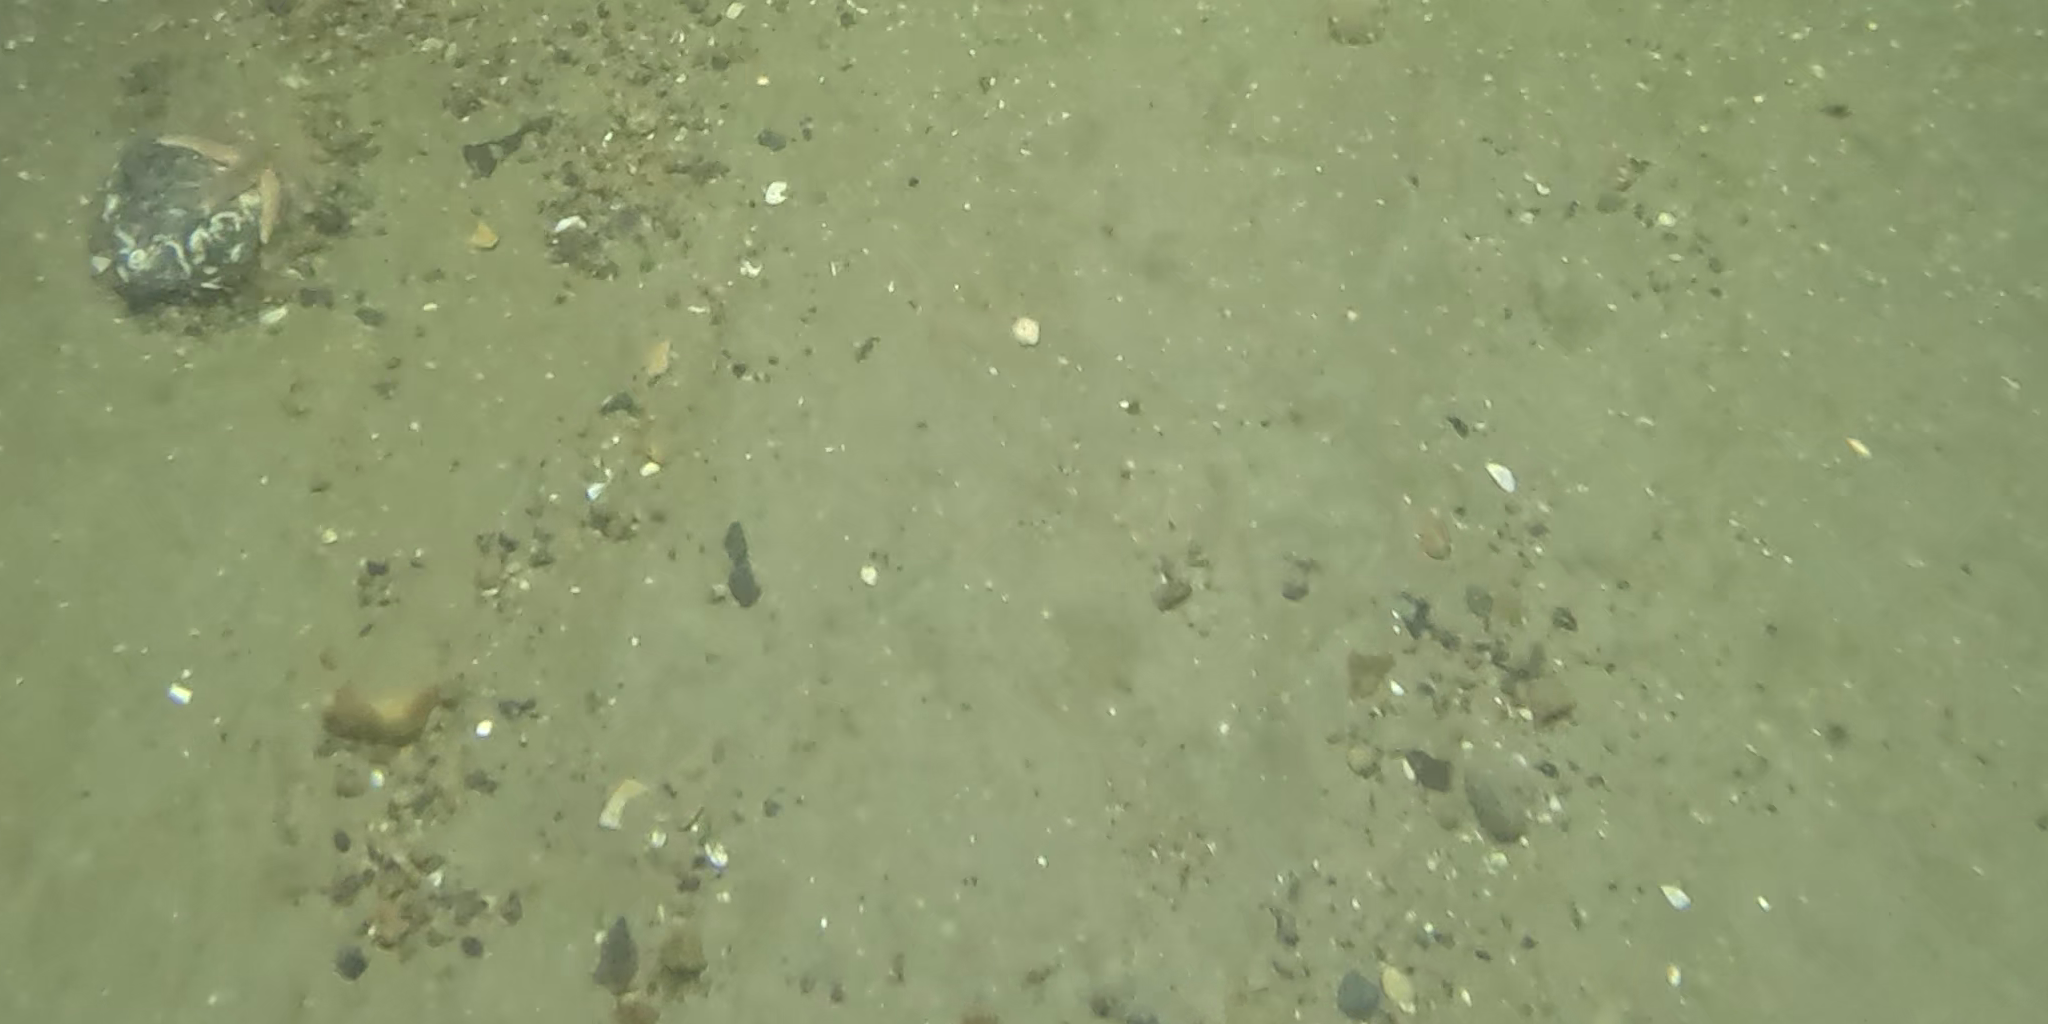
Seabed habitat: sand